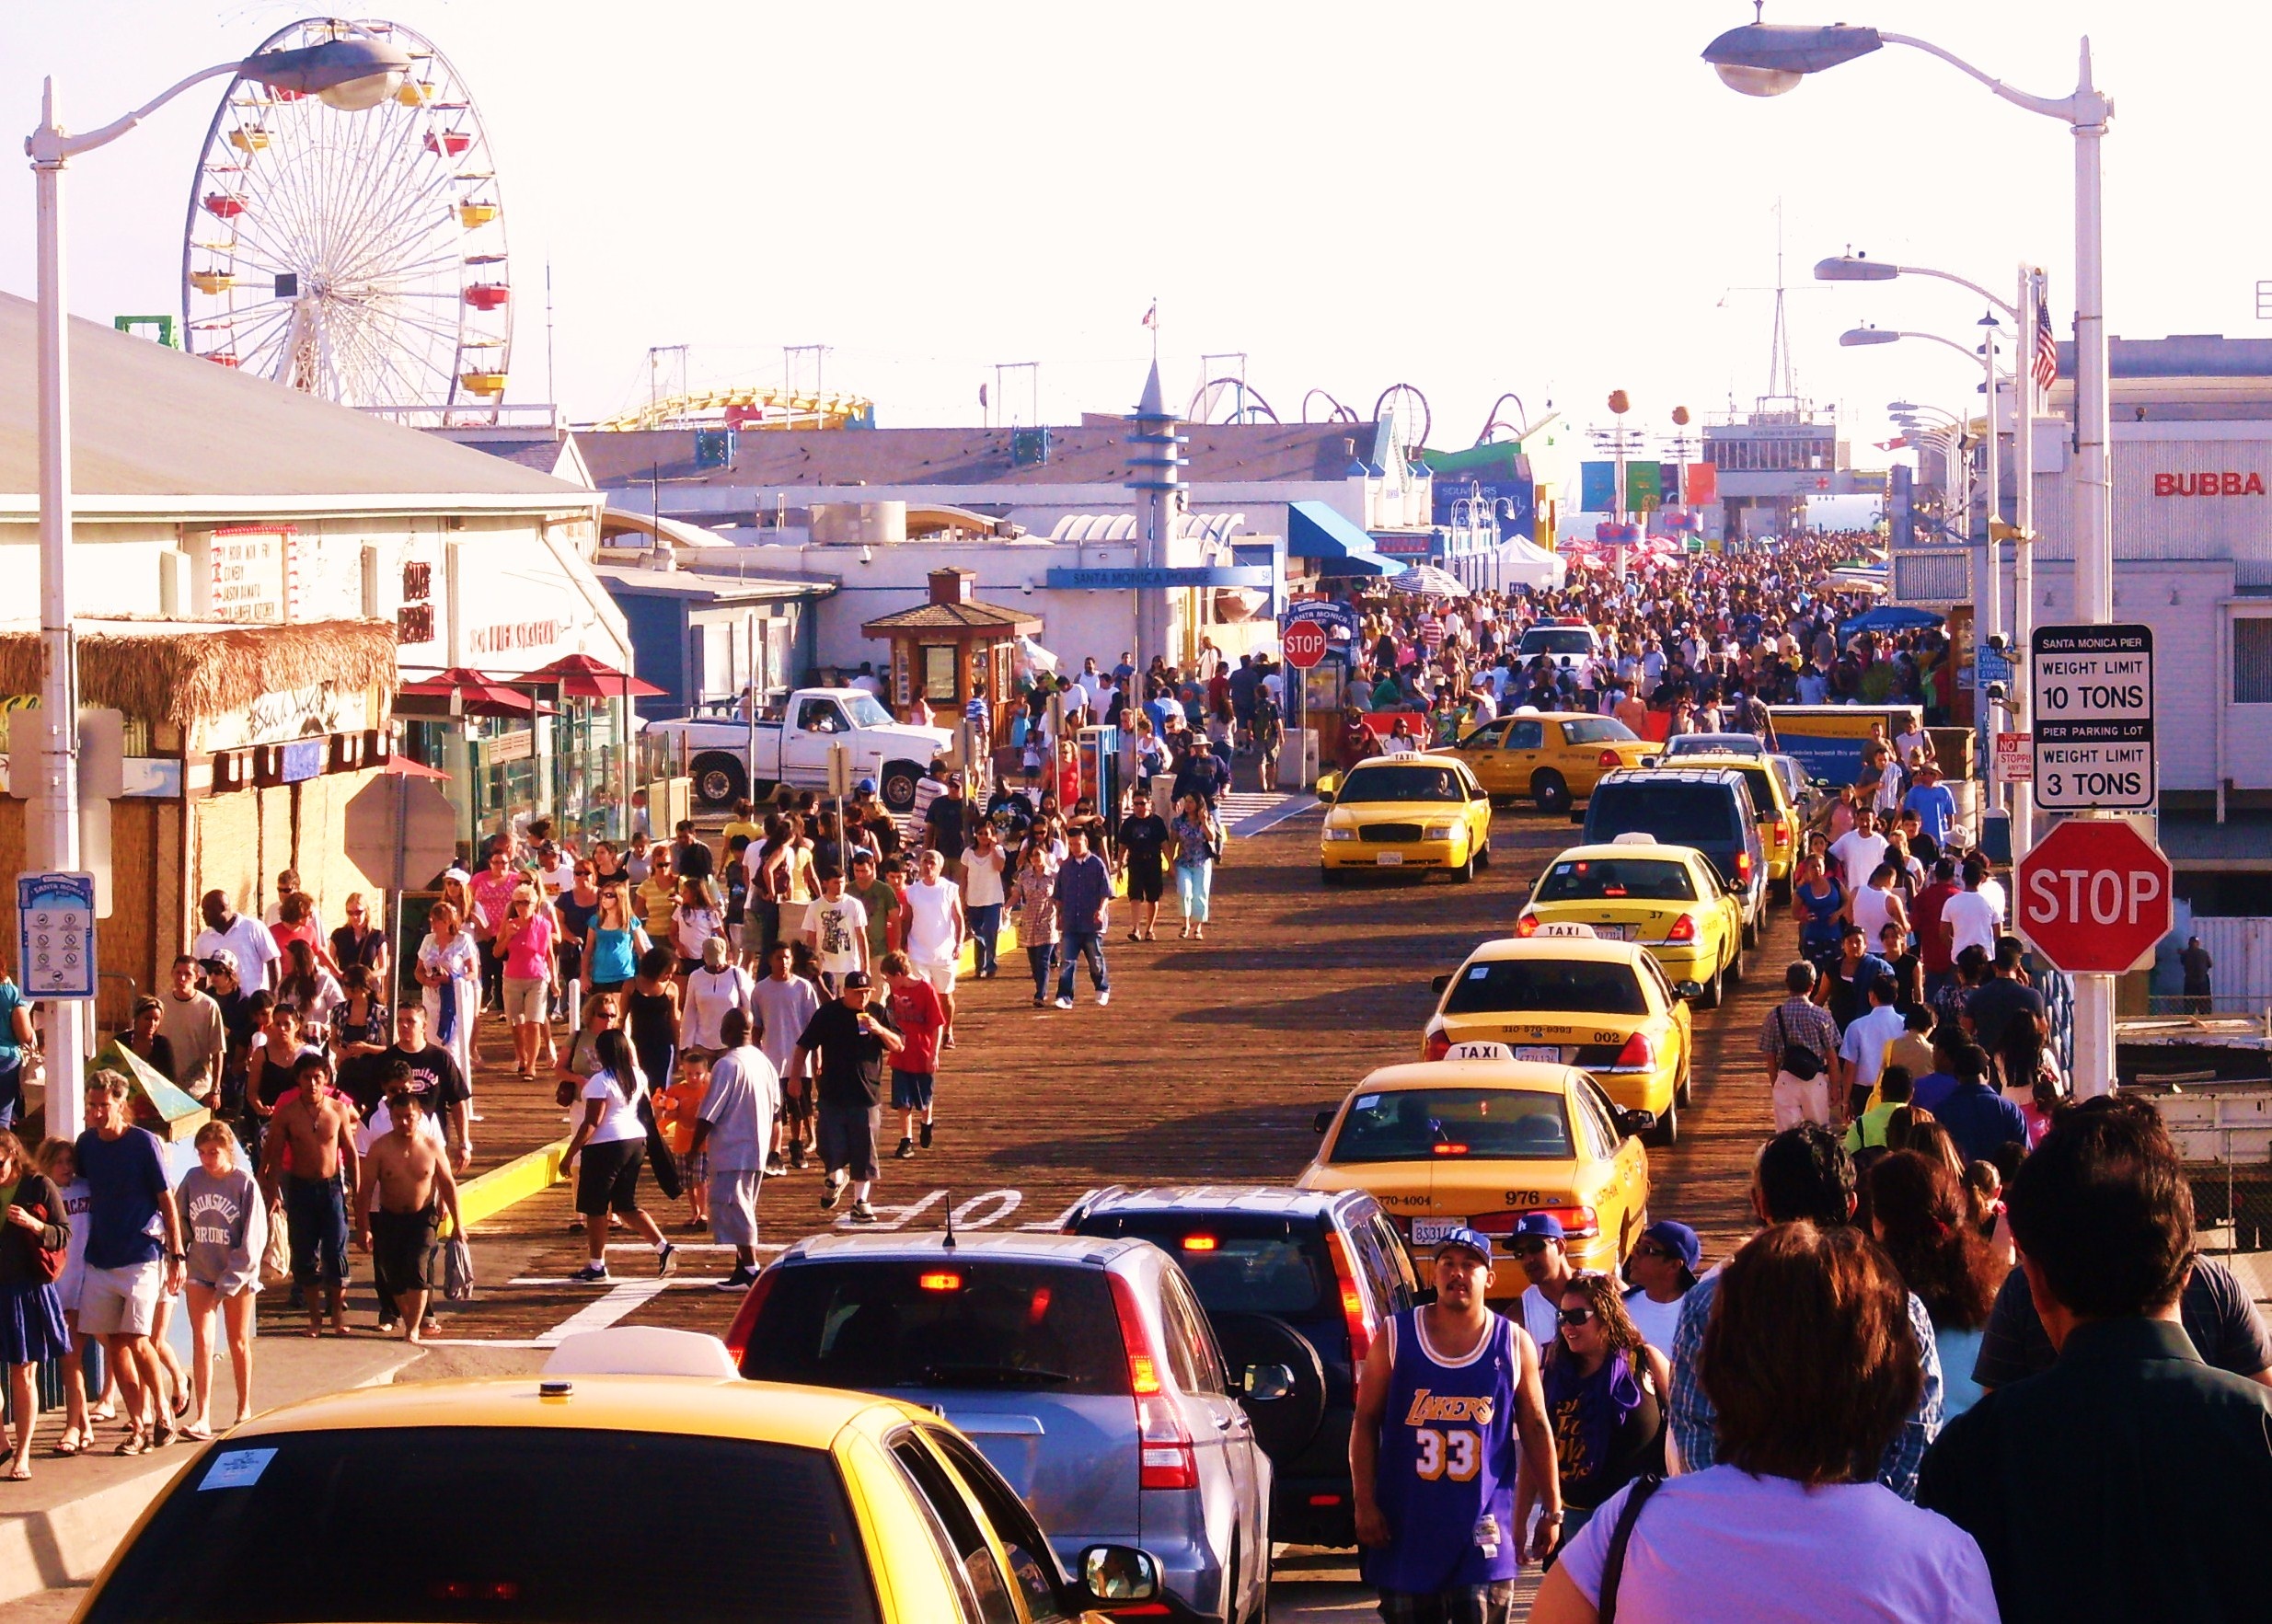
pedestrian, city, crowd, vehicle, market, public space, festival, fair, human settlement